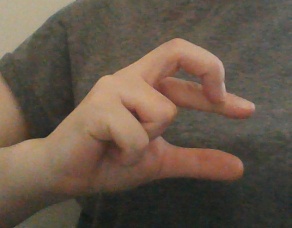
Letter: thal